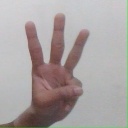
अक्षर: व